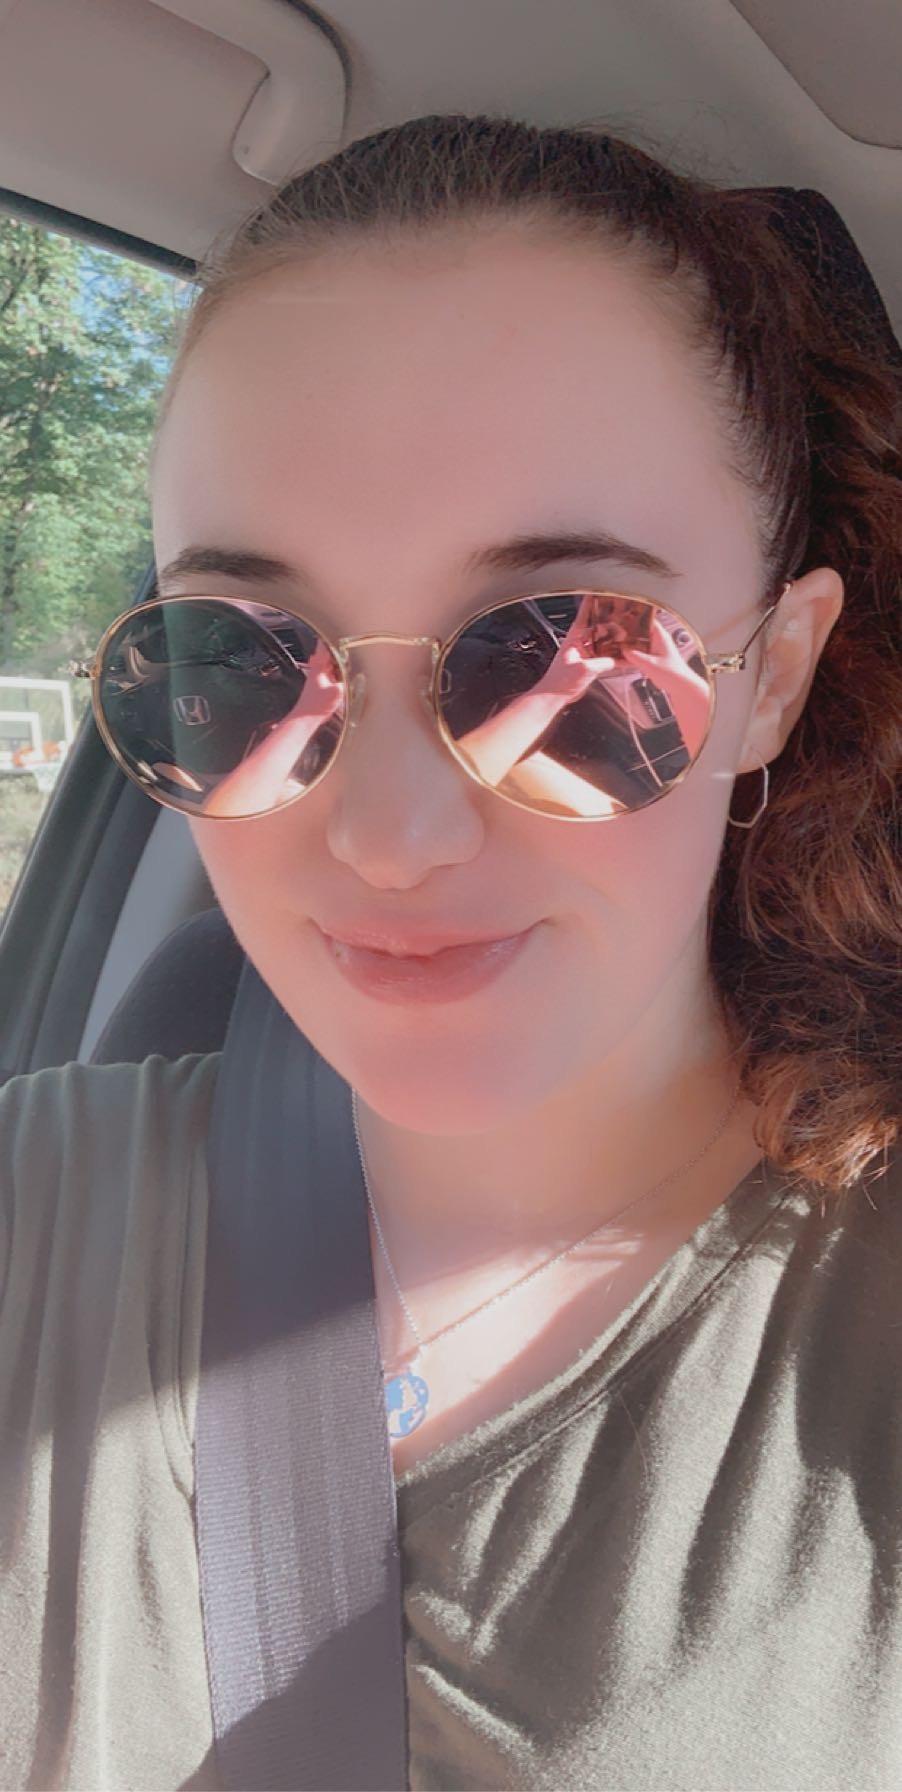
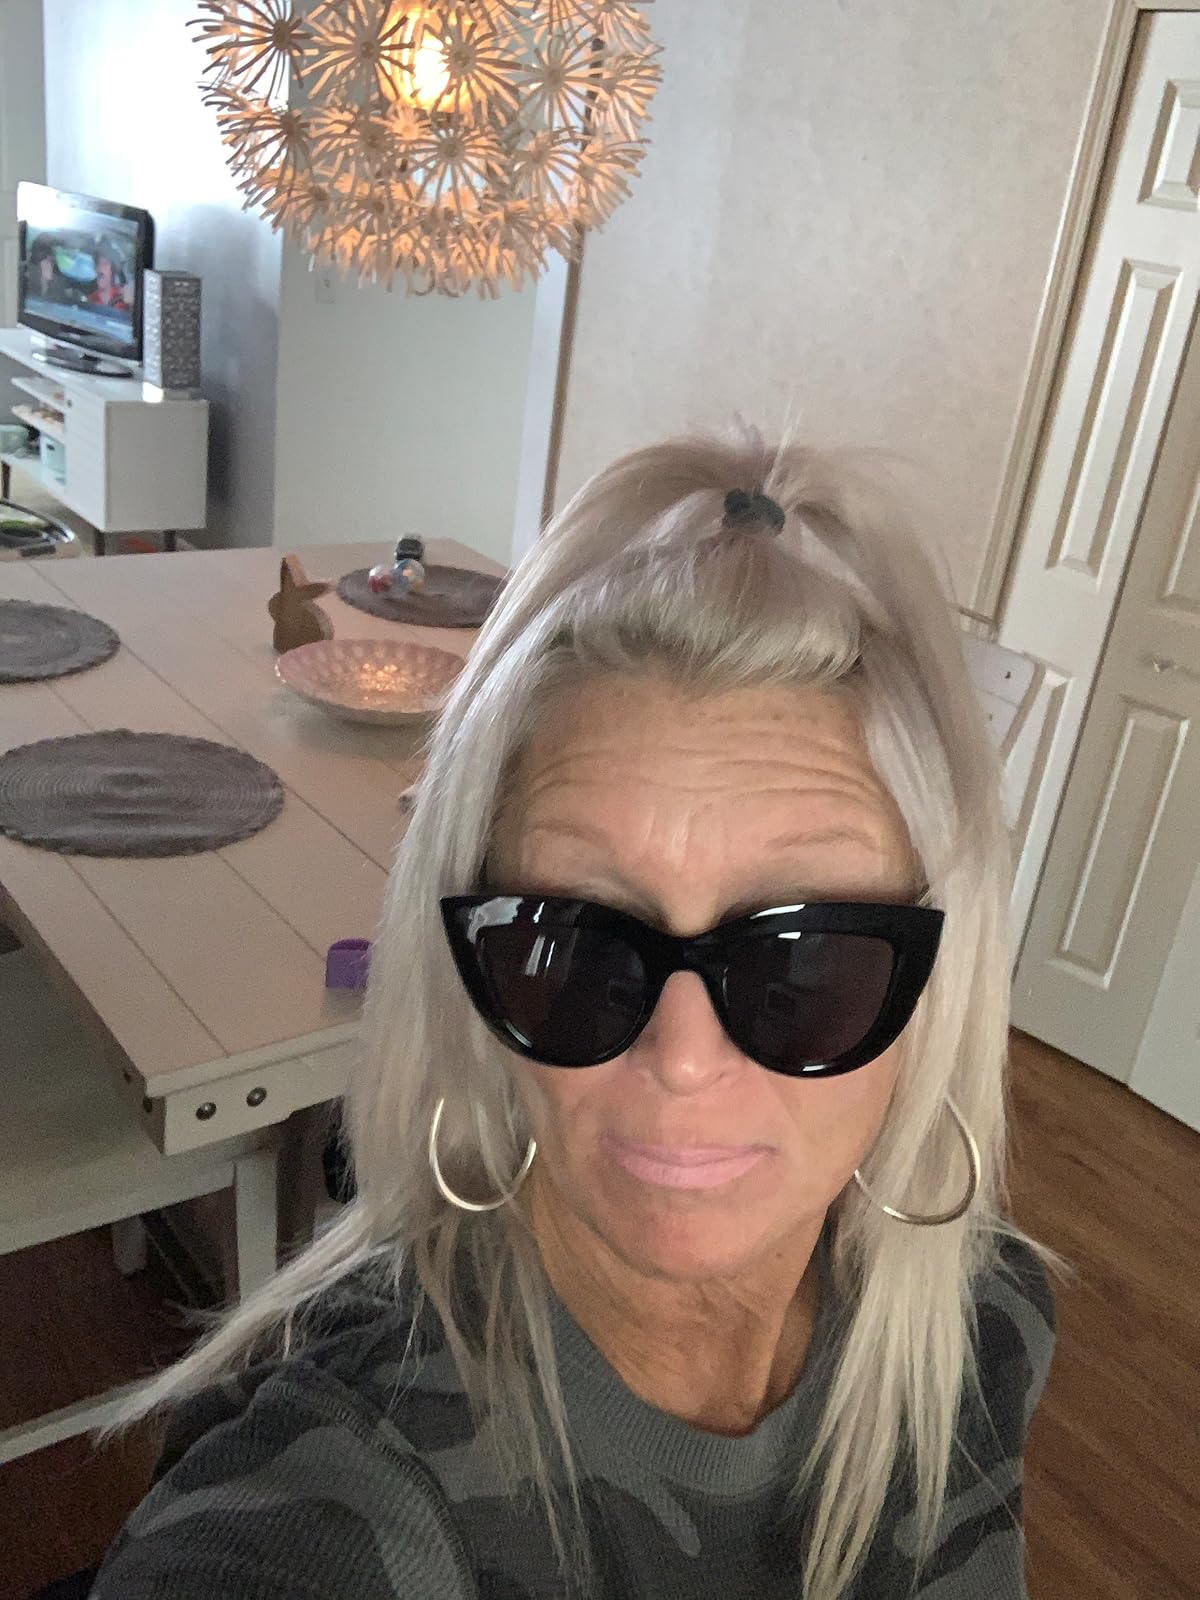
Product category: accessories_sunglasses
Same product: no